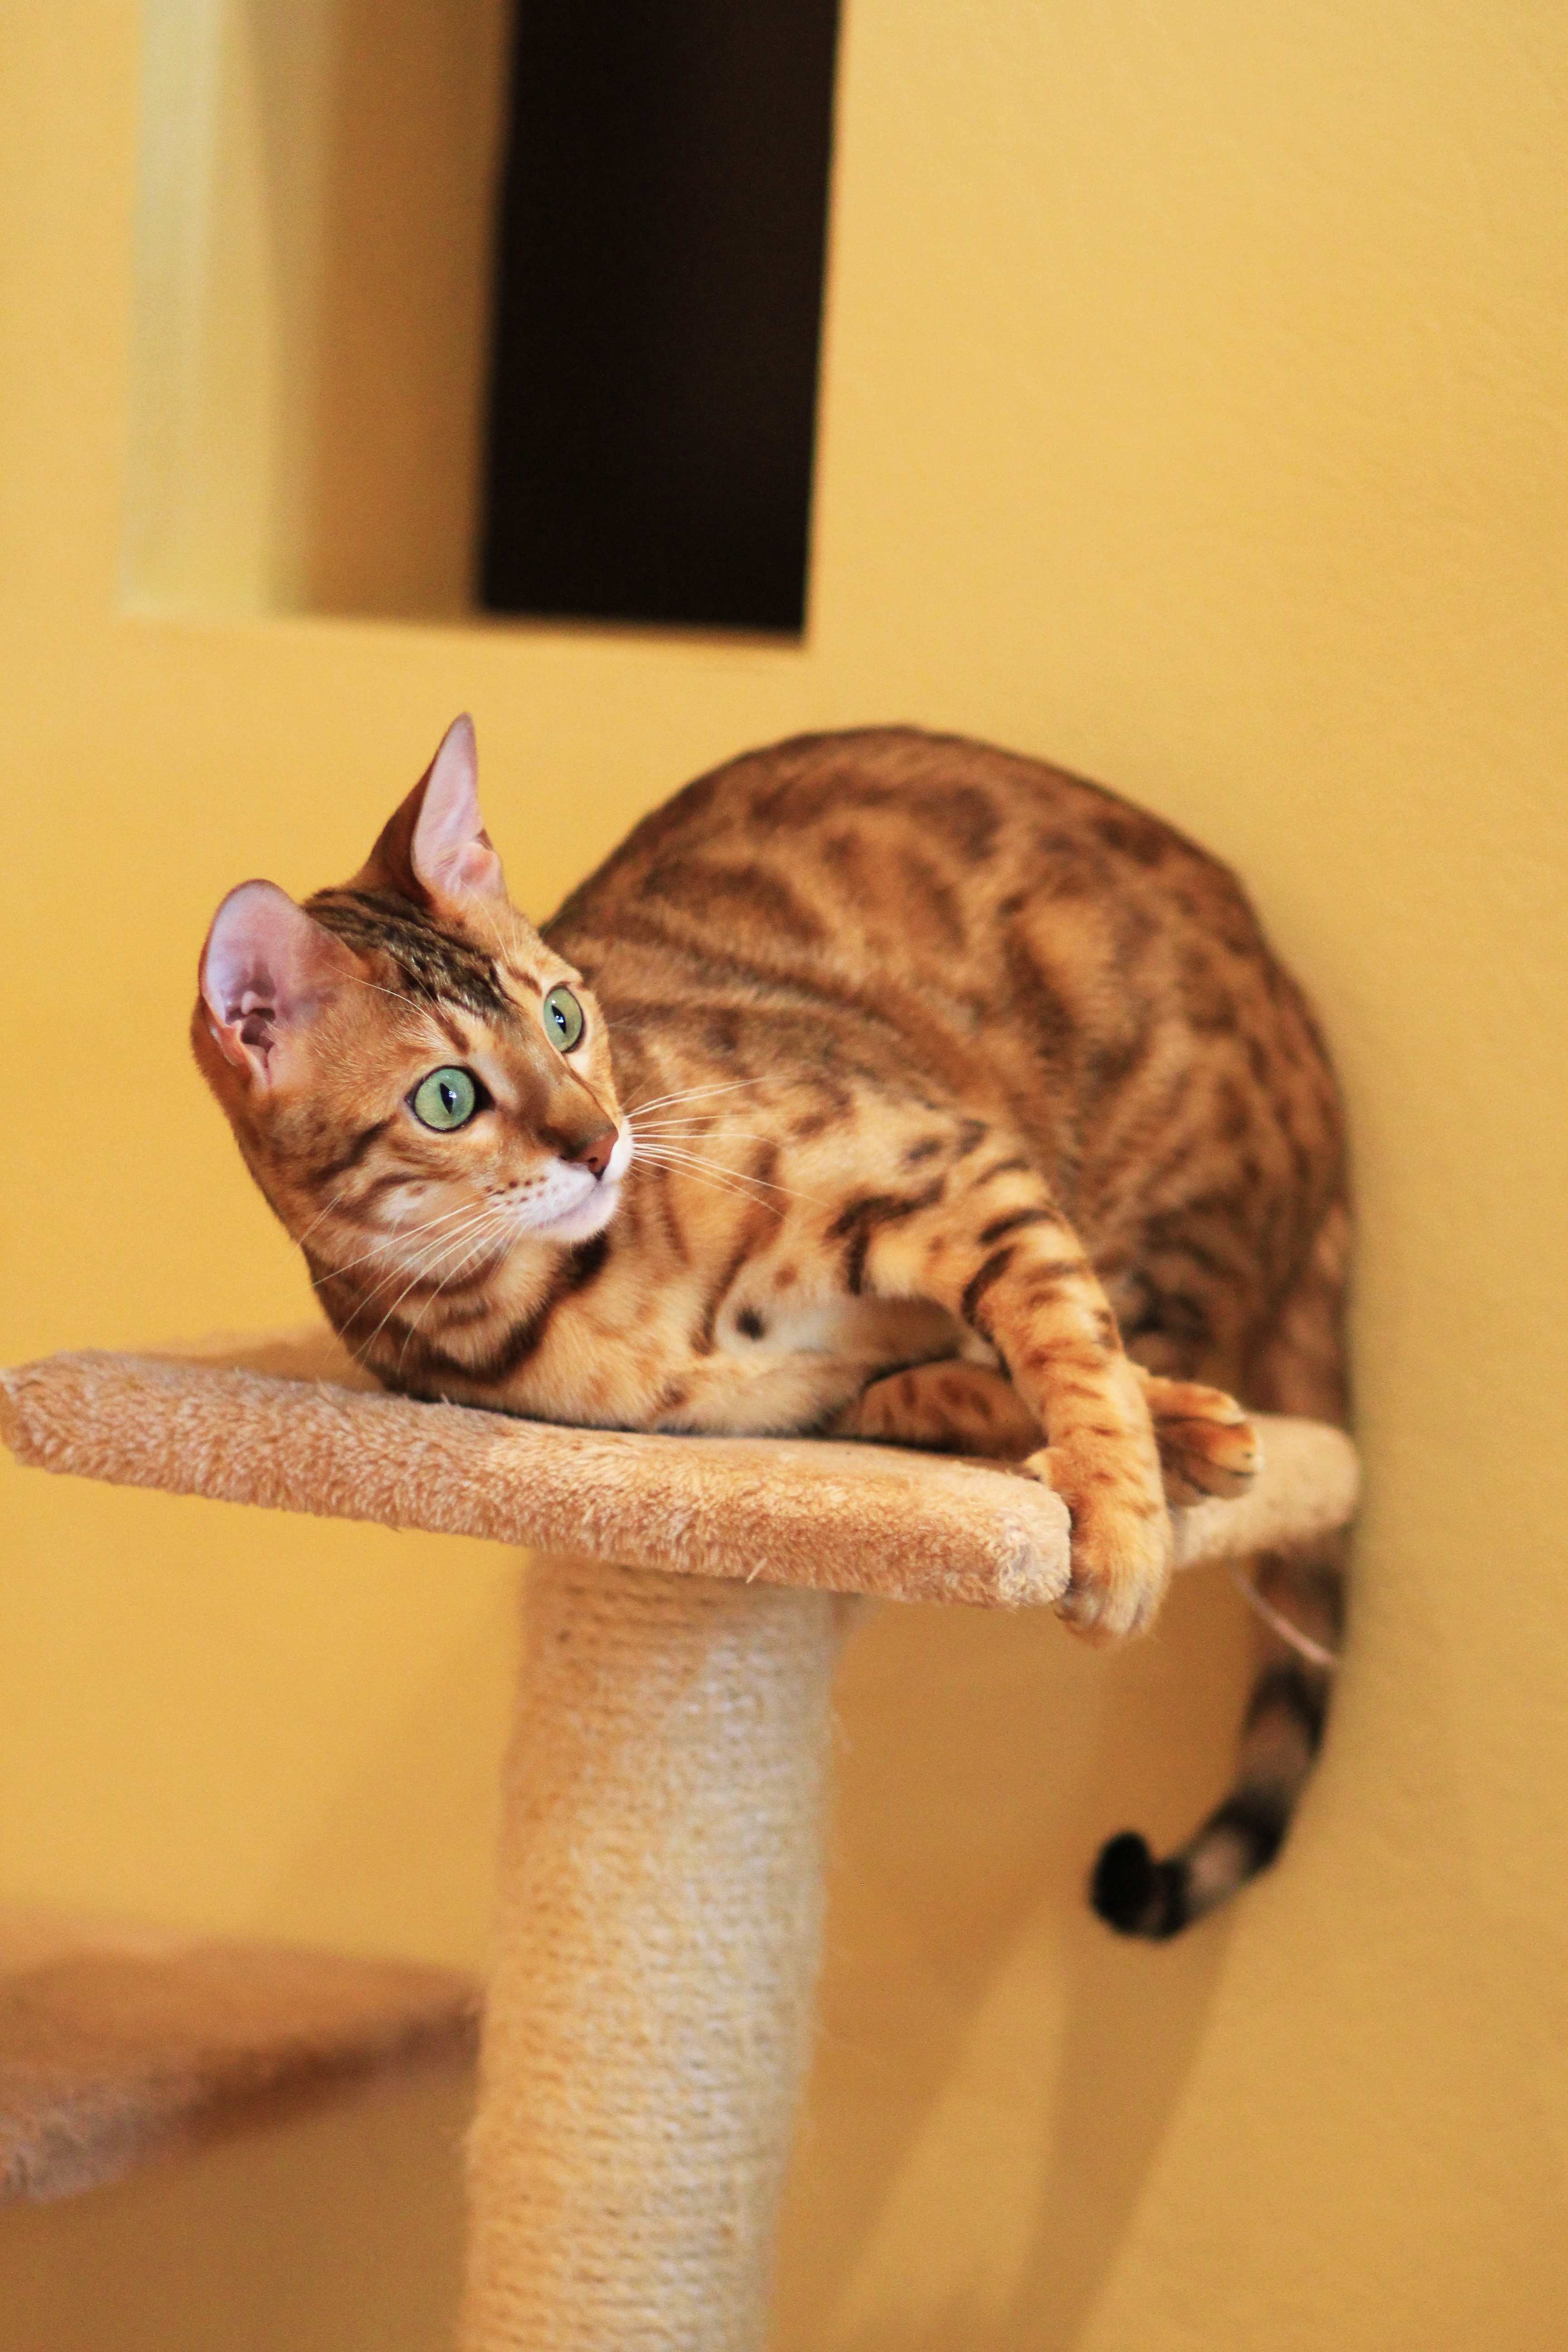
animal, pet, kitten, cat, mammal, playing, fauna, whiskers, savannah, vertebrate, breed, lies, plays, bengal, wild cat, bengali, small to medium sized cats, cat like mammal, carnivoran, ocicat, toyger, bengal cat